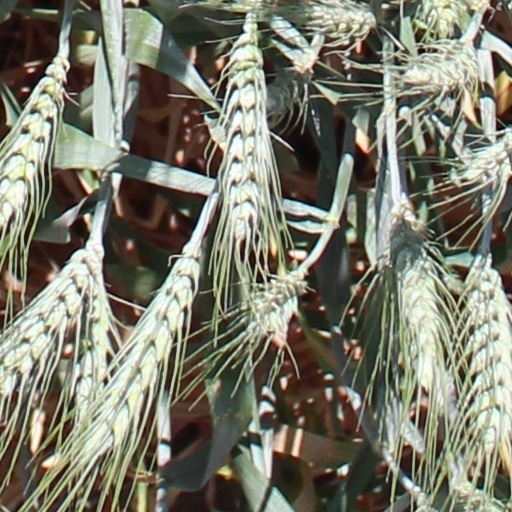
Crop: wheat